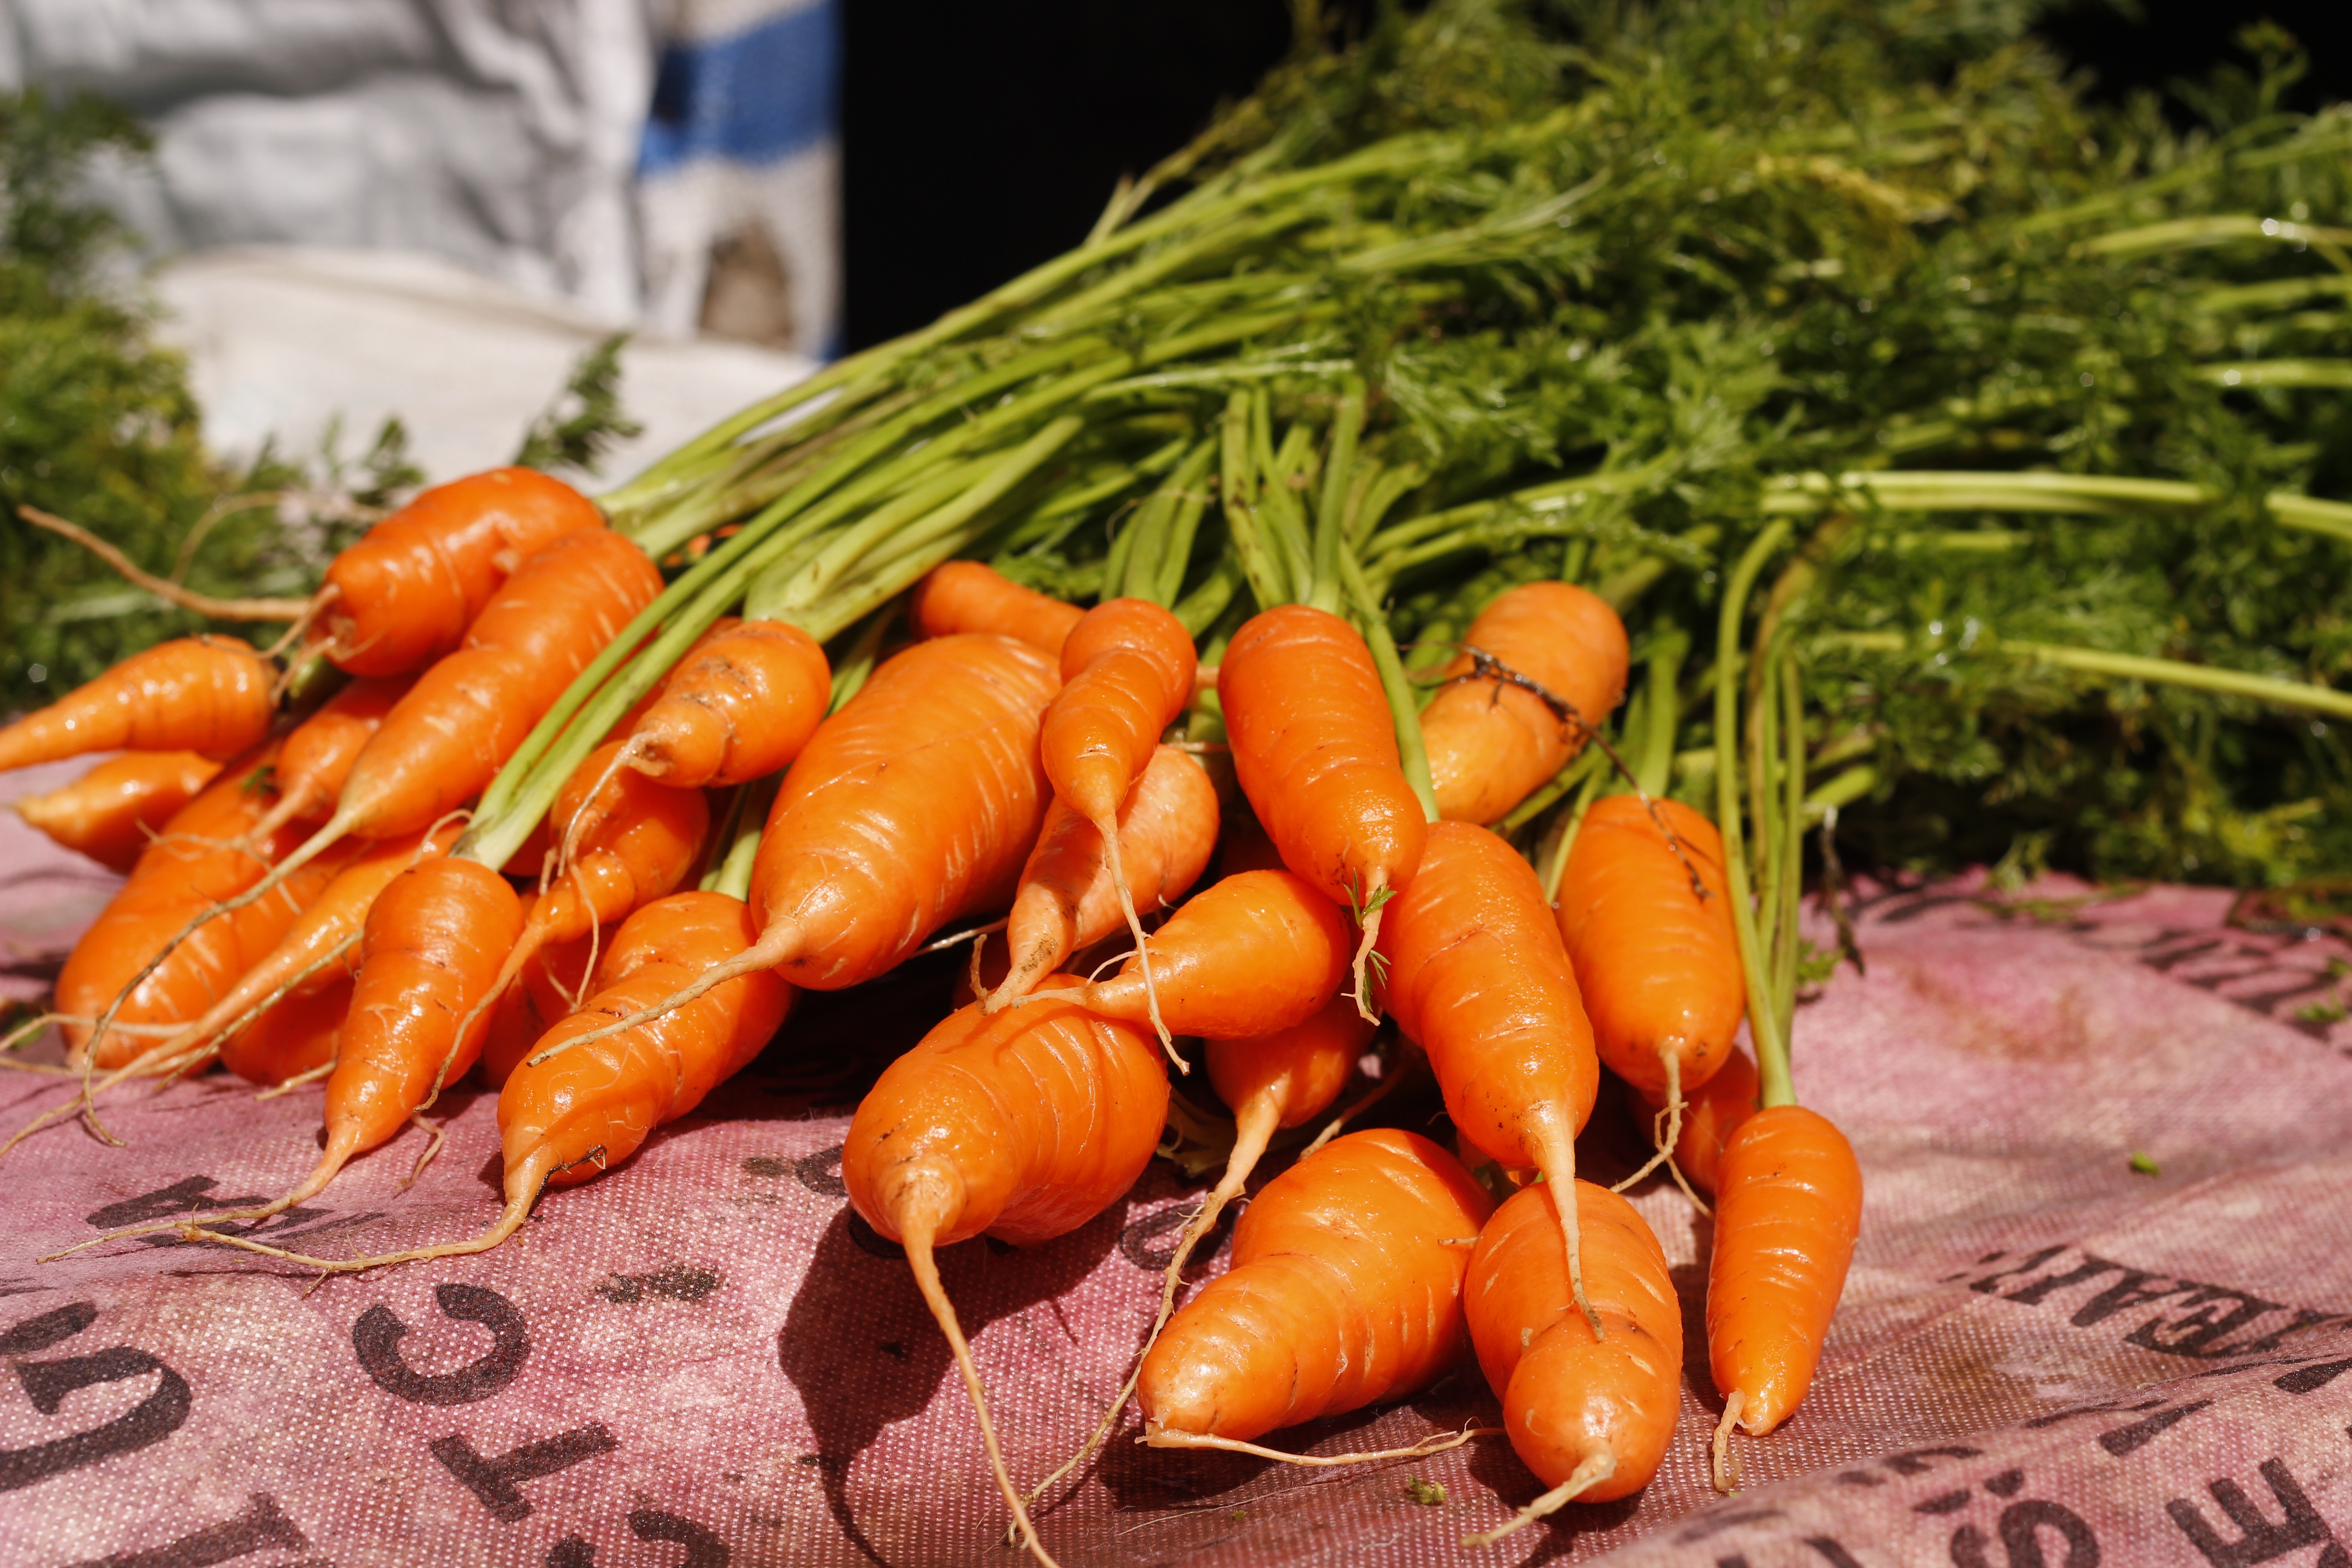
outdoor, food, produce, vegetable, carrot